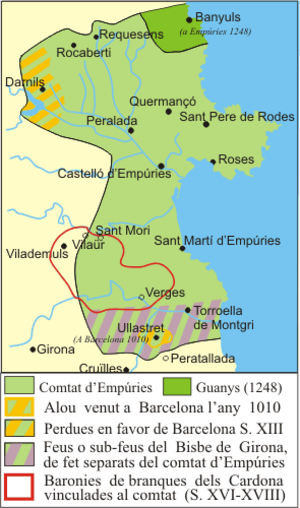
Le comté d’Empúries, en espagnol Ampurias, était comté catalan du Moyen Âge. Son territoire recouvrait une partie de l'actuel Empordà.